Catholic Church in Bosnia and Herzegovina

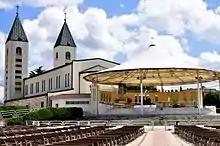
Medjugorje

The ideological conflict between Christianity and Marxist philosophy in Bosnia and Herzegovina during the Second World War and the era of communist Yugoslavia hardened into a confrontation between the communist movement and the Catholic Church. Under the direction of the Yugoslav Communist Party, 184 priests were killed during and after the war, including 136 priests, 39 seminarians and four brothers; five priests died in communist prisons. Worst affected were the Franciscan provinces of Herzegovina and Bosna Srebrena, whose 121 friars were killed. During the February 1945 Partisan capture of Mostar and Široki Brijeg, 30 friars from the convent in Široki Brijeg (including 12 professors and the principal of a Franciscan grammar school) were killed.